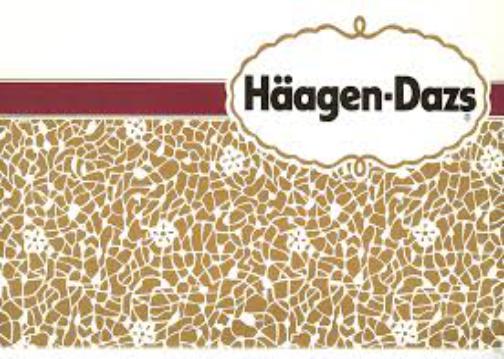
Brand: haagen-dazs
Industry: Food